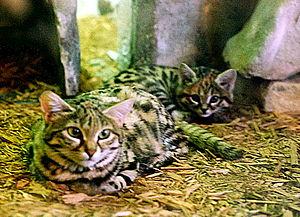
Un Chat à pieds noirs et son petit au zoo de Cleveland.
Le Chat à pieds noirs, parfois Chat aux pattes noires, est une espèce de félins sauvages, d'allure trapue au pelage tacheté. Son nom lui vient de ses soles plantaires recouvertes de poils noirs qui le protègent du sol brûlant du désert. Pesant en moyenne moins de deux kilogrammes, c'est l'un des plus petits félins au monde et le plus petit d'Afrique.